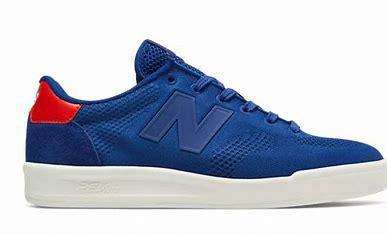
Brand: New
Model: Balance New Balance 300 Series